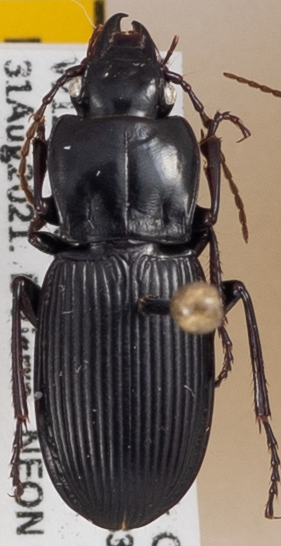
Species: Pterostichus herculaneus
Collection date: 2021-08-31
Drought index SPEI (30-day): -0.232
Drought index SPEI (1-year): -1.13
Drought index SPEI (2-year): -0.362